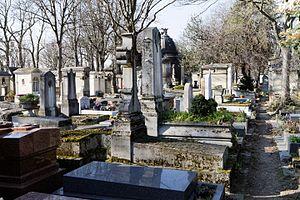
Cénotapge de Georges Delerue (1925-2001), compositeur et musicien, spécialiste de musiques de films. Il fut l'auteur de la musique de plus de 300 films. Il est enterré au Forest Lawn Memorial Park de Glendale, en Californie.
Georges Delerue, prononcé [dɛlʁy], né le 12 mars 1925 à Roubaix et mort le 20 mars 1992 à Burbank, est un compositeur et musicien français, spécialiste de musiques de films.